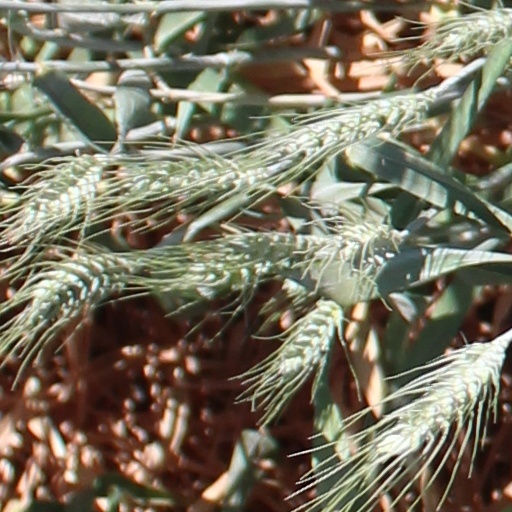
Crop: wheat